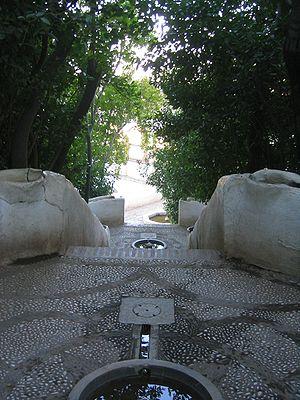
L'Escalier des Eaux est situé dans les jardins élevés du Généralife, palais d'été de l'Alhambra de Grenade en Espagne.